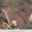
Label: squirrel